Stoyan Kolev

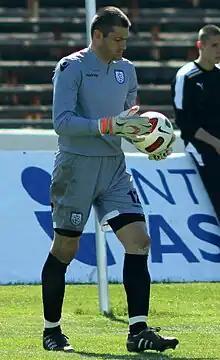
Kolev with Chernomorets Burgas in 2012

Stoyan Kolev (born 3 February 1976) is a Bulgarian former professional footballer who played as a goalkeeper. He is the goalkeeping coach of Bulgarian club CSKA Sofia.